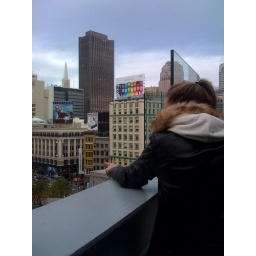
There are people eating here and she is standing around smoking. iPhone photo